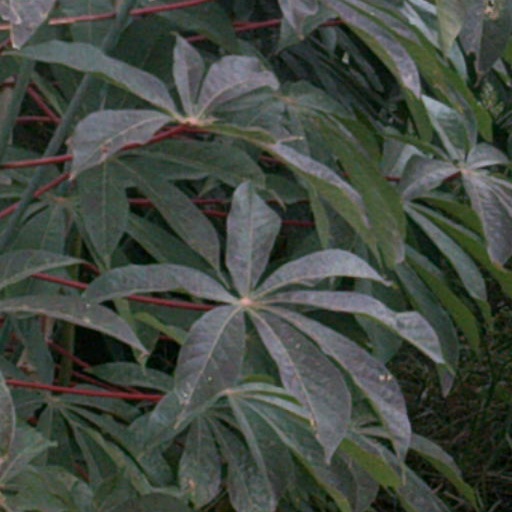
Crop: cassava